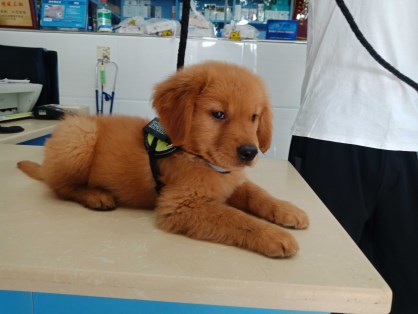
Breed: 5355-n000126-golden_retriever